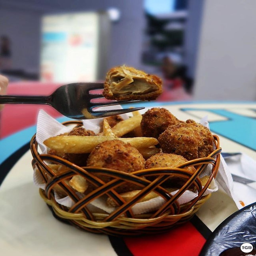
deep fried mushroom that taste similar to meat ?